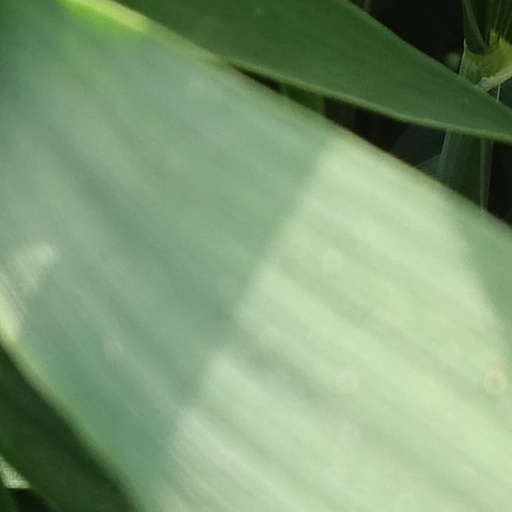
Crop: wheat